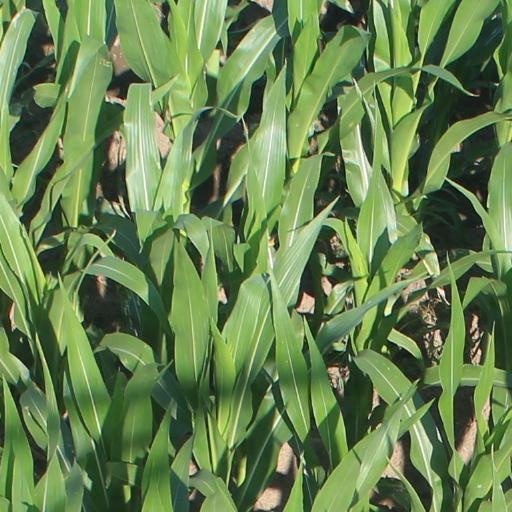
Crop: maize; corn